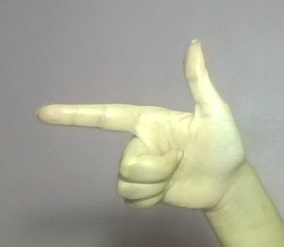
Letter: yaa